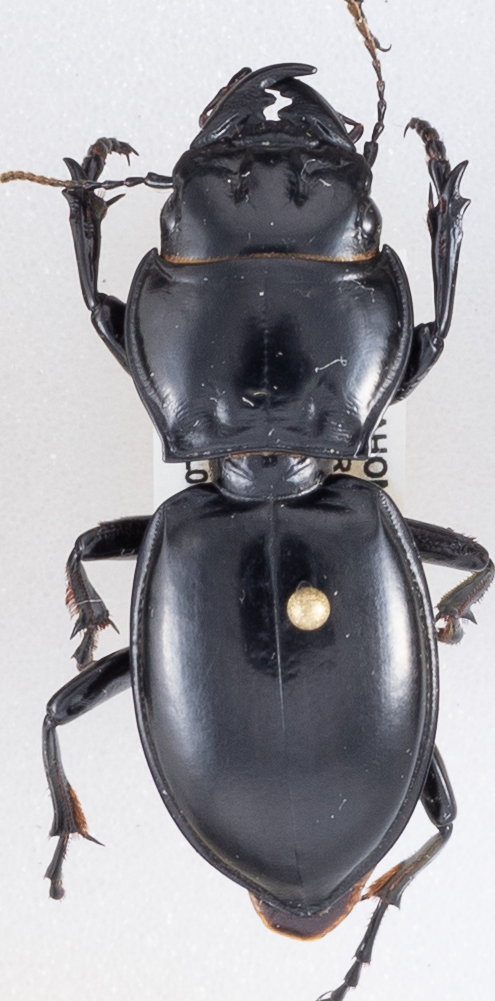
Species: Pasimachus californicus
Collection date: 2018-07-11
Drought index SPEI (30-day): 0.26
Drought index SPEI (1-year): -0.926
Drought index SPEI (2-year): -0.8